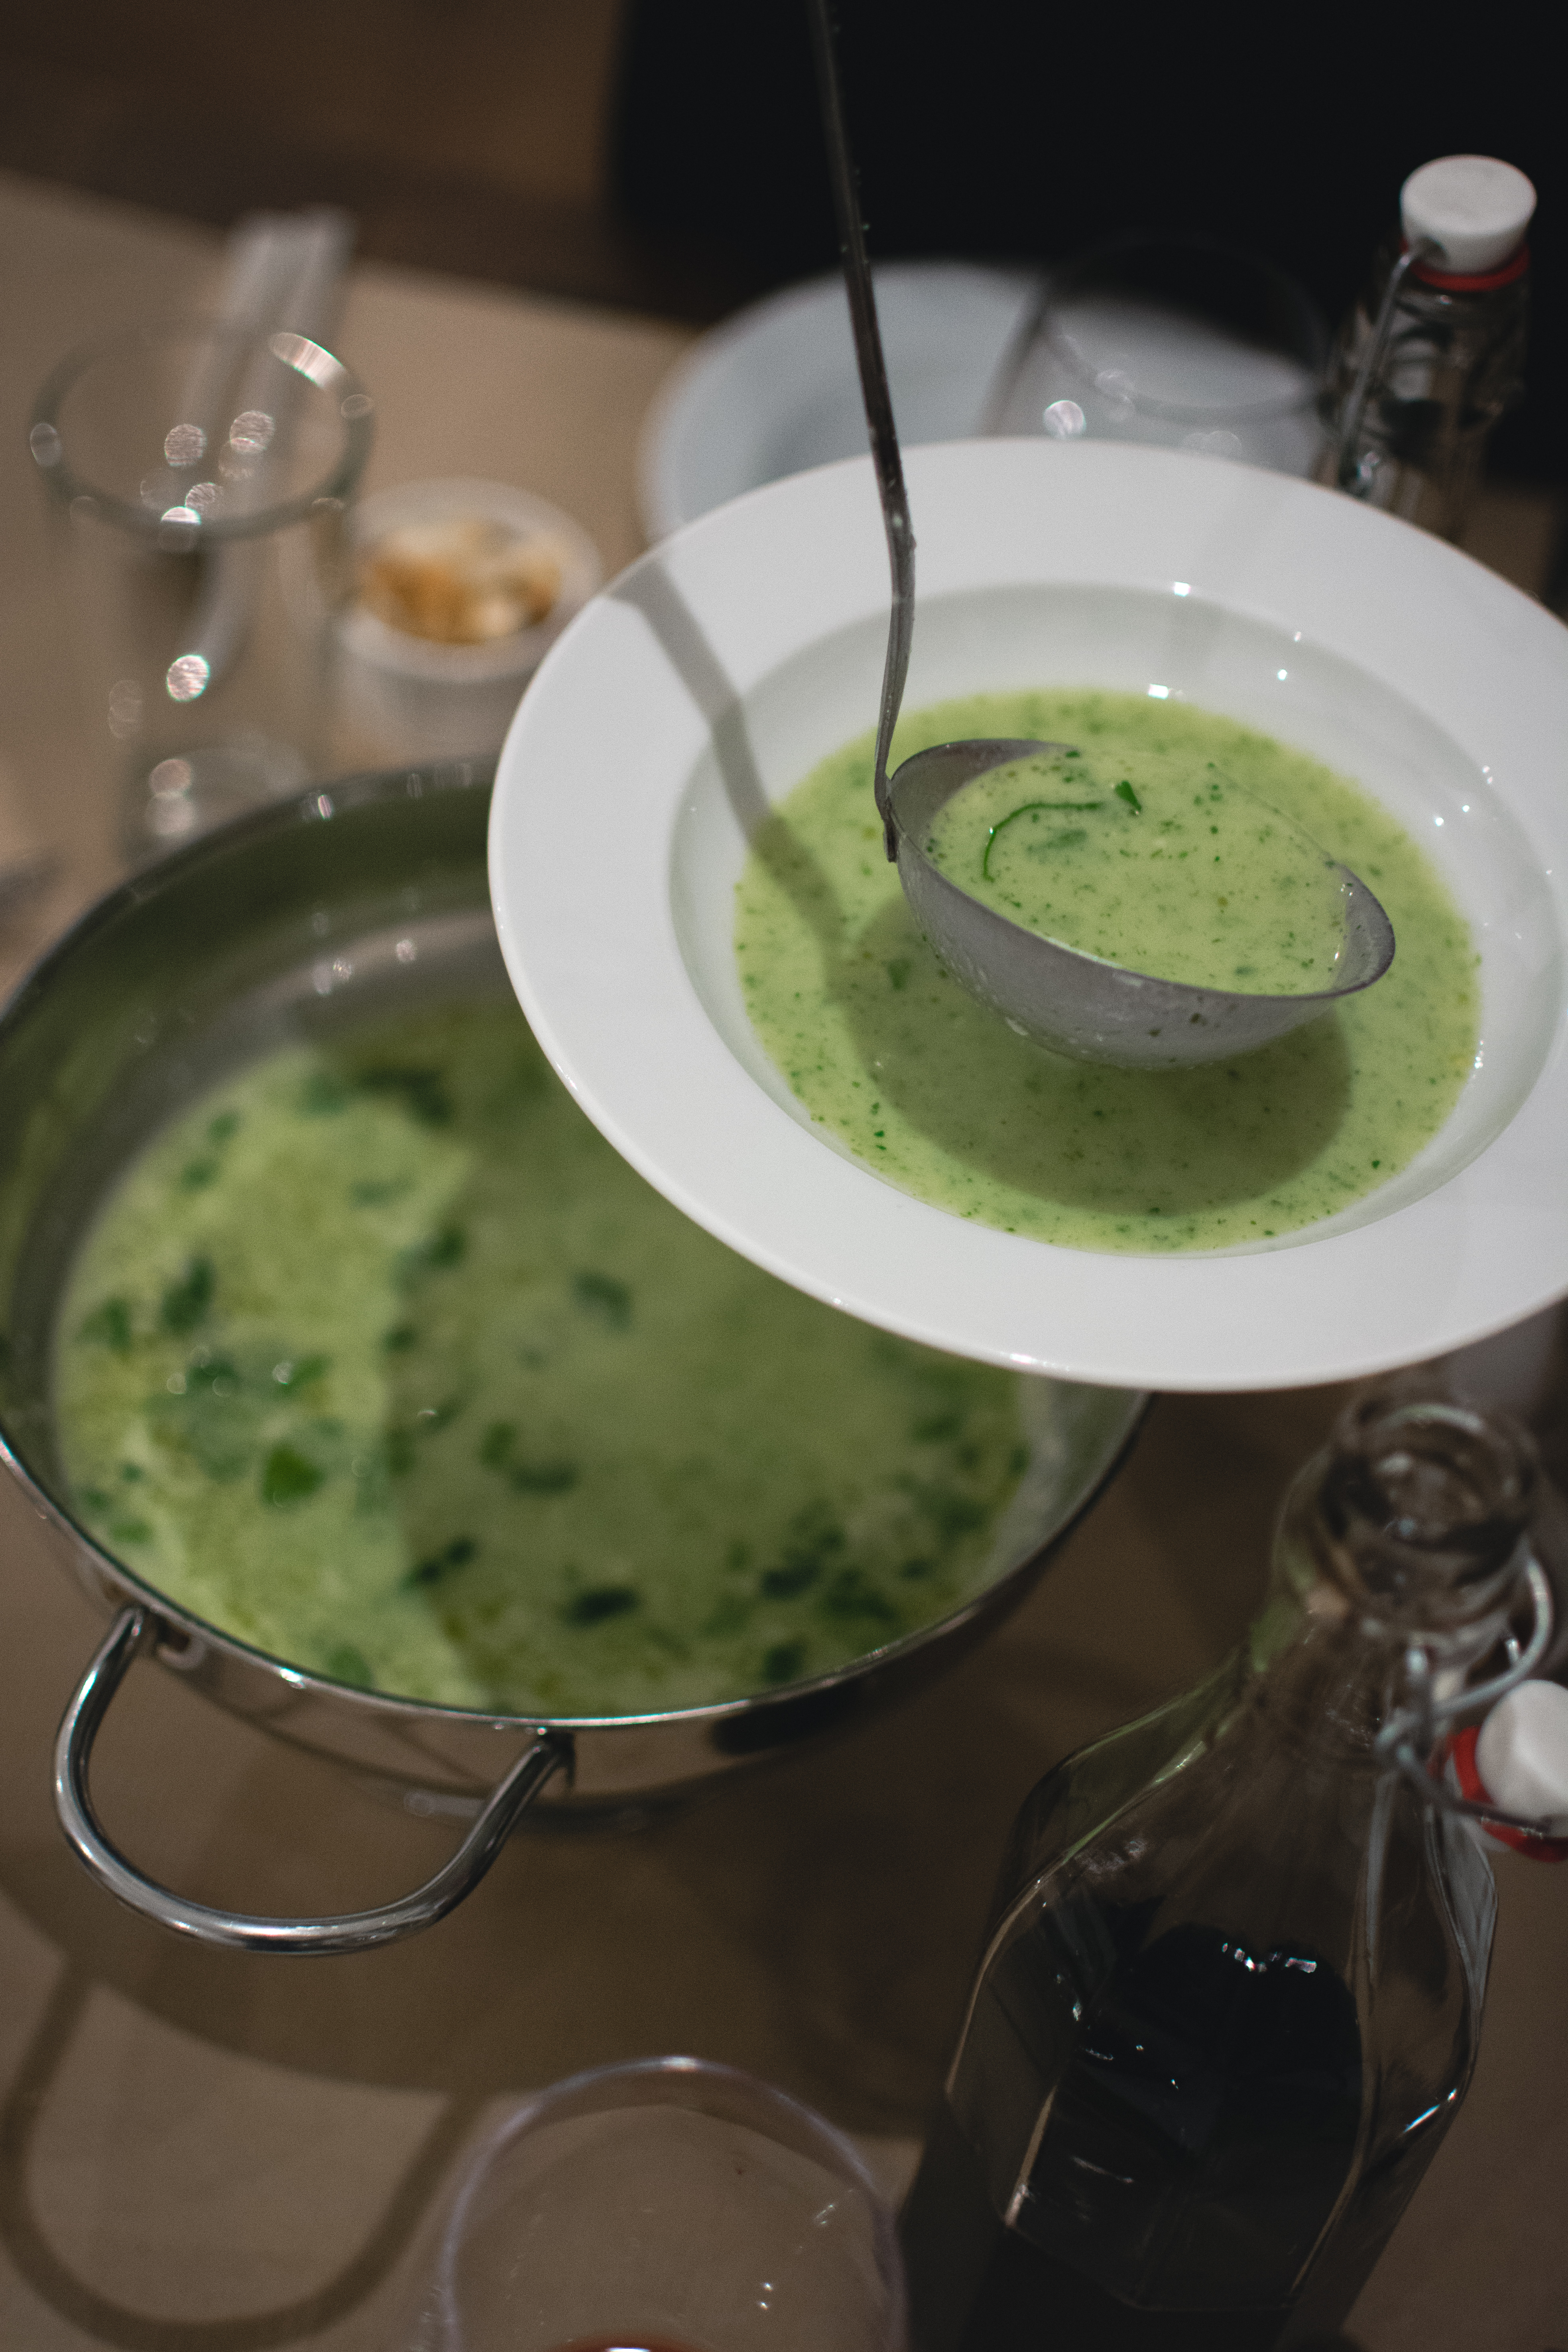
food, green sauce, dish, pea soup, ingredient, cuisine, soup, Vichyssoise, spinach, recipe, Sorrel soup, Velout sauce, Doogh